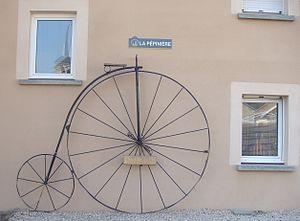
Hotonnes est une ancienne commune française, intégrée avec Le Grand-Abergement, Le Petit-Abergement et Songieu au Haut-Valromey situé dans le département de l'Ain en région Auvergne-Rhône-Alpes.